Bowling at the 2018 Central American and Caribbean Games

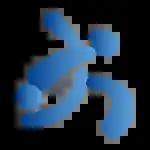

The bowling competition at the 2018 Central American and Caribbean Games was held from 26 July to 2 August at the Bolera de Cali in Cali, Colombia .